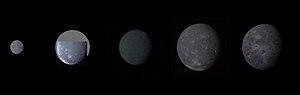
Uranus, la septième planète du Système solaire, possède 27 satellites naturels connus. Ces satellites tirent leurs noms des personnages des œuvres de William Shakespeare et Alexander Pope. William Herschel découvrit les deux premières lunes, Titania et Obéron en 1787 tandis que les autres lunes principales furent découvertes par William Lassell en 1851 et Gerard Kuiper en 1948. Les autres lunes furent découvertes après 1985, pour certaines durant le survol de Voyager 2 et pour les autres par des télescopes au sol.